Little, Big

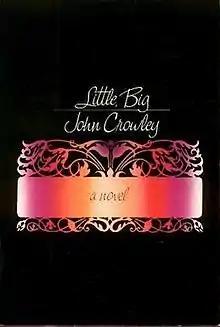
Cover of first edition(Bantam Books, paperback)

Little, Big: or, The Fairies' Parliament is a contemporary fantasy novel by John Crowley, published in 1981. It won the World Fantasy Award in 1982.